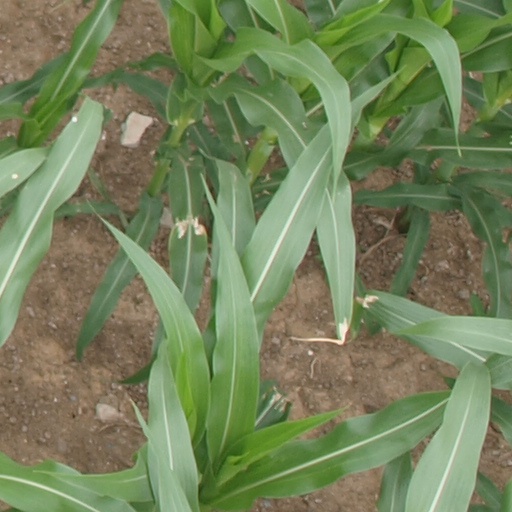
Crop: maize; corn